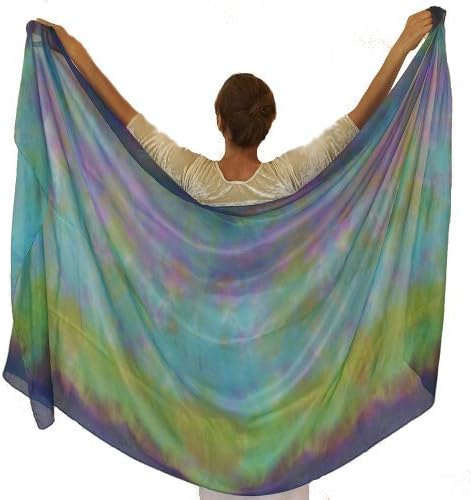
Nahari Silks 100% Silk Hand-dyed Scarves in Unique Blends & Solids
Category: AMAZON FASHION
These beautifully hand-dyed scarves are 100% silk habotai weighing 5mm which is a very light silk. These come in various sizes ranging from 32" to 82". The small scarves have a very smooth, hand done silk thread hem on all sides. Each scarf is a unique blend and not available anywhere else. All are hand-dyed by Nahari here in the US. Hand Wash separately in cold water or dry clean. The scarves can be worn as sarongs as well as scarves and make a nice light hip wrap when dancing . Made with Love and Care in the mountains of New Mexico. We guarantee your satisfaction!
Features: 100% Silk | Made in USA and Imported | Each Silk Piece You See is Unique to Nahari Silks. | Perfect as Light Neck Scarf or Sarong, Wrap, Shawl, Childrens Play Veil | Hand dyed in the mountains of New Mexico by dance artist. | 5 mm is a lightweight silk perfect for flowing dance and soft and warm to wear | Silk is a beautiful natural fabric, soft on the skin and very lightweight for travelling